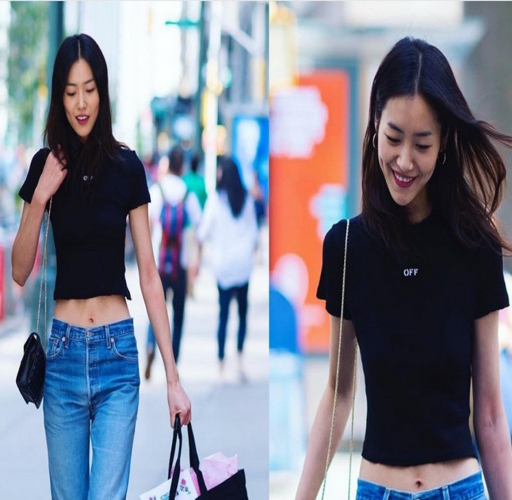
person is seen going to fittings for show .